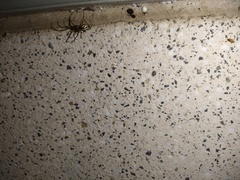
Species: Lactrodectus_hesperus